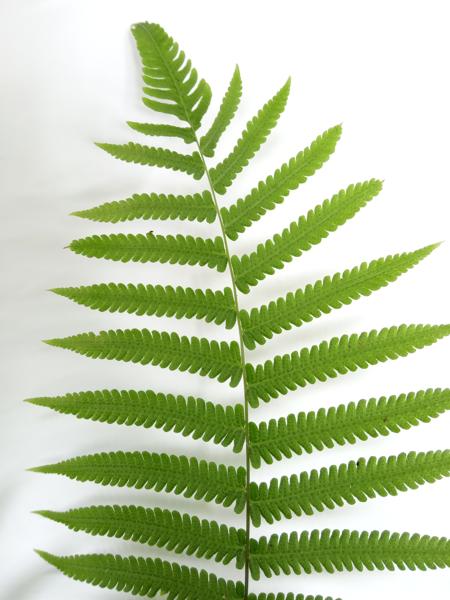
Weed species: Pteris vittata